Triangulation (surveying)

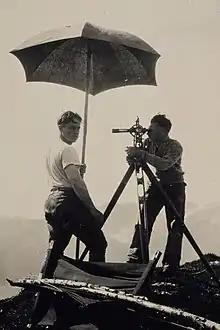
Triangulation of Kodiak Island in Alaska in 1929.

In surveying, triangulation is the process of determining the location of a point by measuring only angles to it from known points at either end of a fixed baseline by using trigonometry, rather than measuring distances to the point directly as in trilateration. The point can then be fixed as the third point of a triangle with one known side and two known angles.